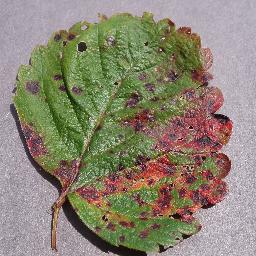
Label: Strawberry___Leaf_scorch